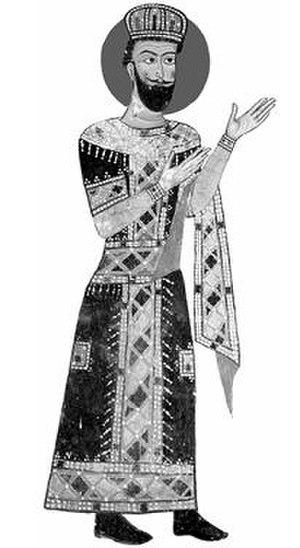
La liste des souverains de l'Iméréthie énumère les souverains de l'Iméréthie, province occidentale de la Géorgie et centre du royaume avant la reconquête de Tbilissi en 1122 par David IV de Géorgie. Elle sert de refuge à la famille royale qui s'installe à Koutaïssi pendant l'invasion des Mongols. Elle constitue en 1258 au profit de David VI Narin un royaume indépendant qui est transformé en duché et rattaché à la Géorgie de 1330 à 1387.